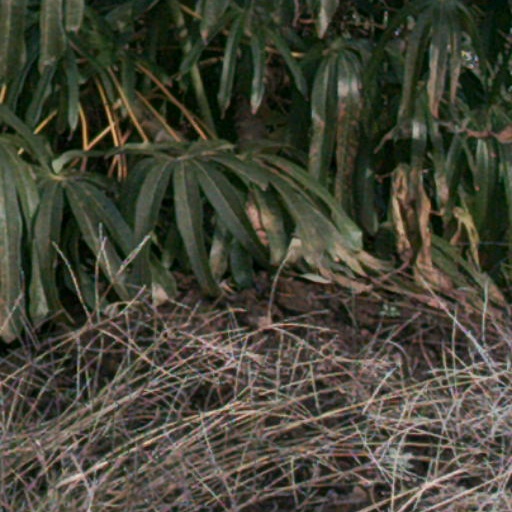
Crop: cassava